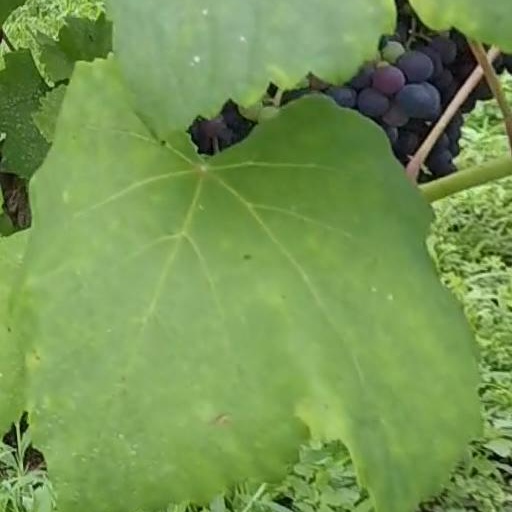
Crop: grape